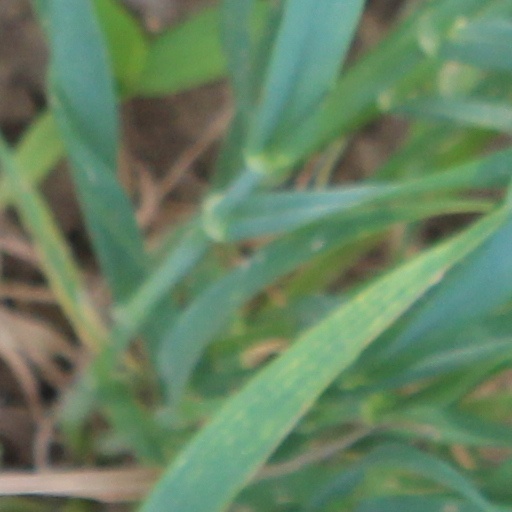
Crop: wheat